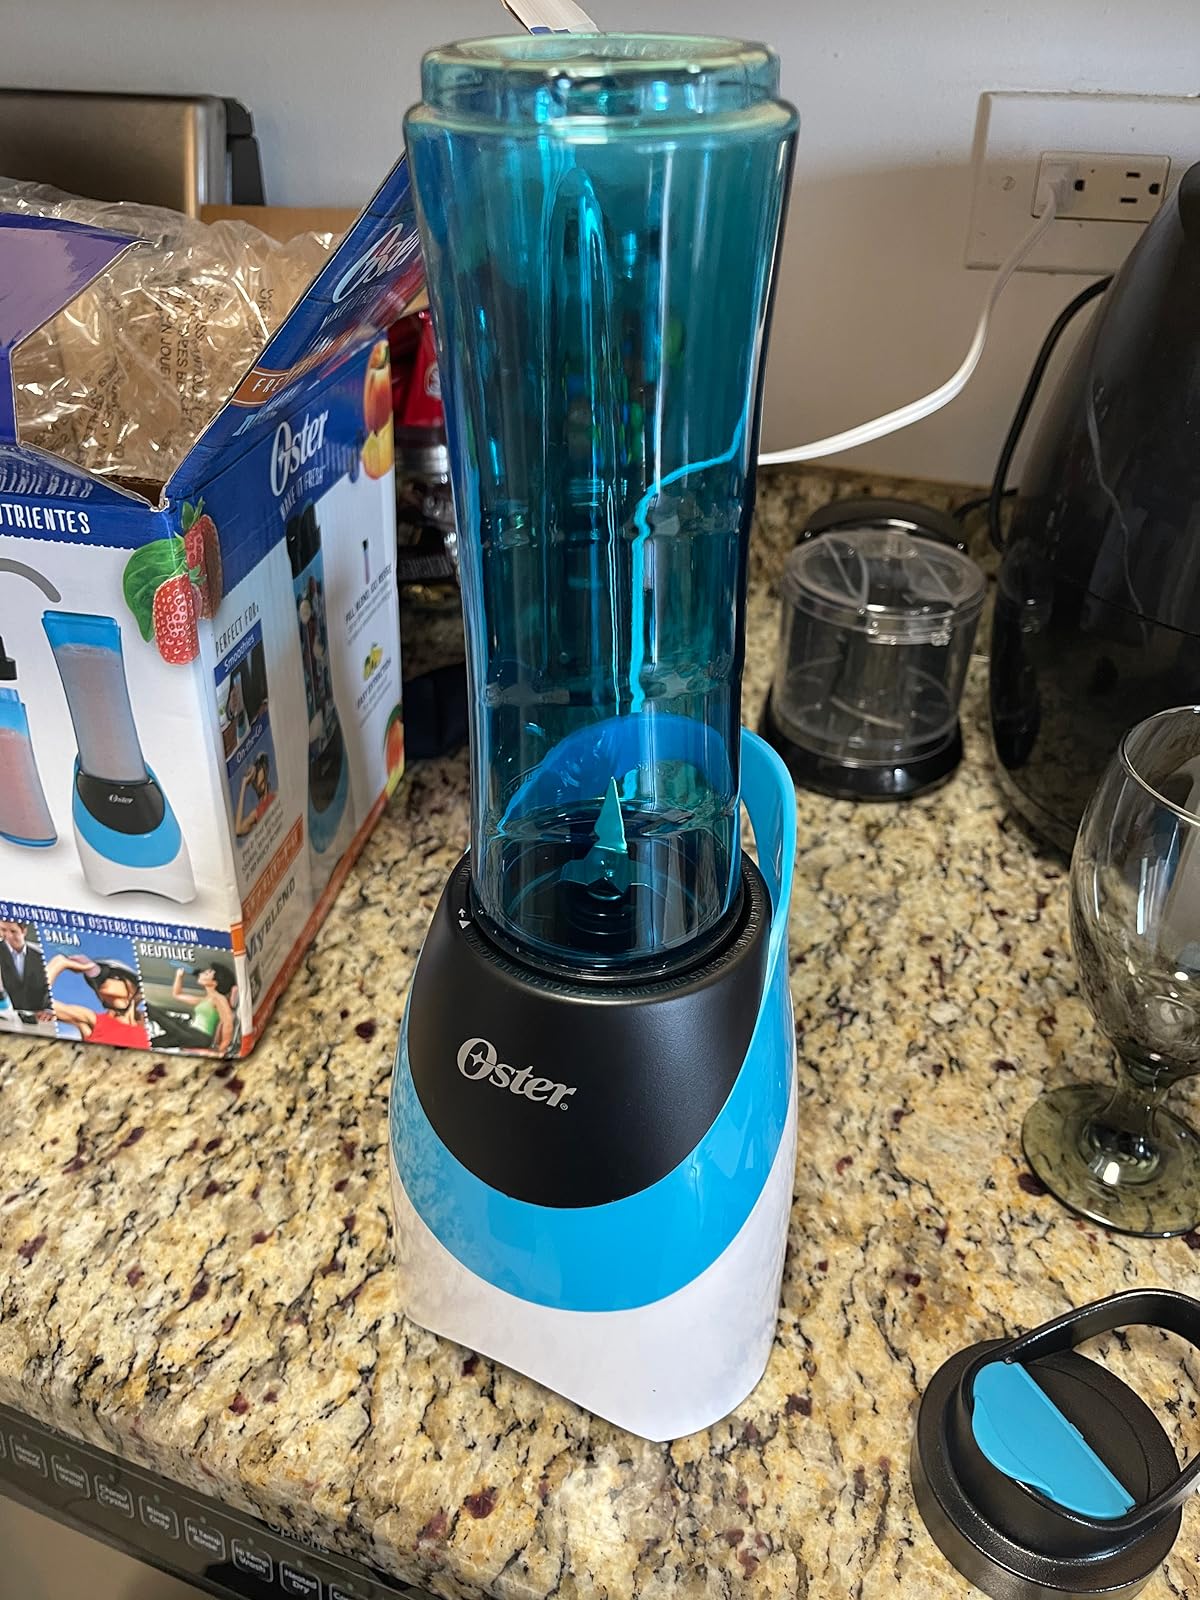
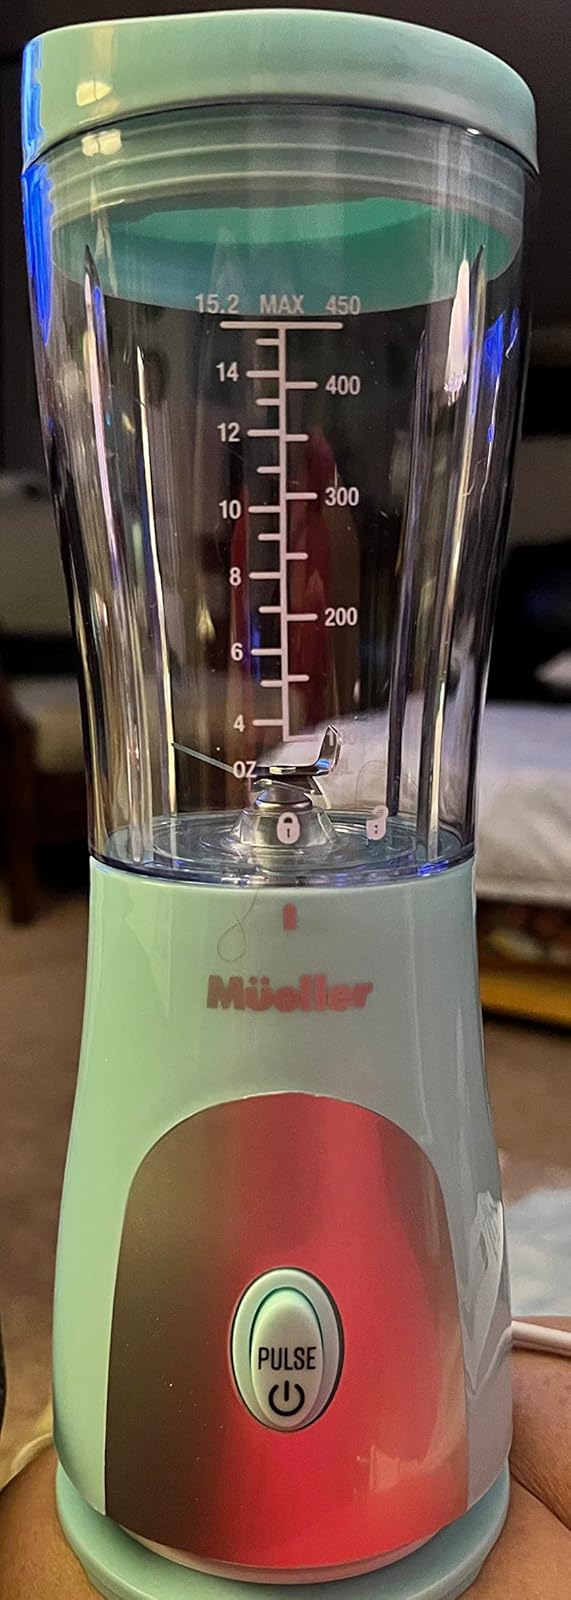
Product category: items_blender
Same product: no